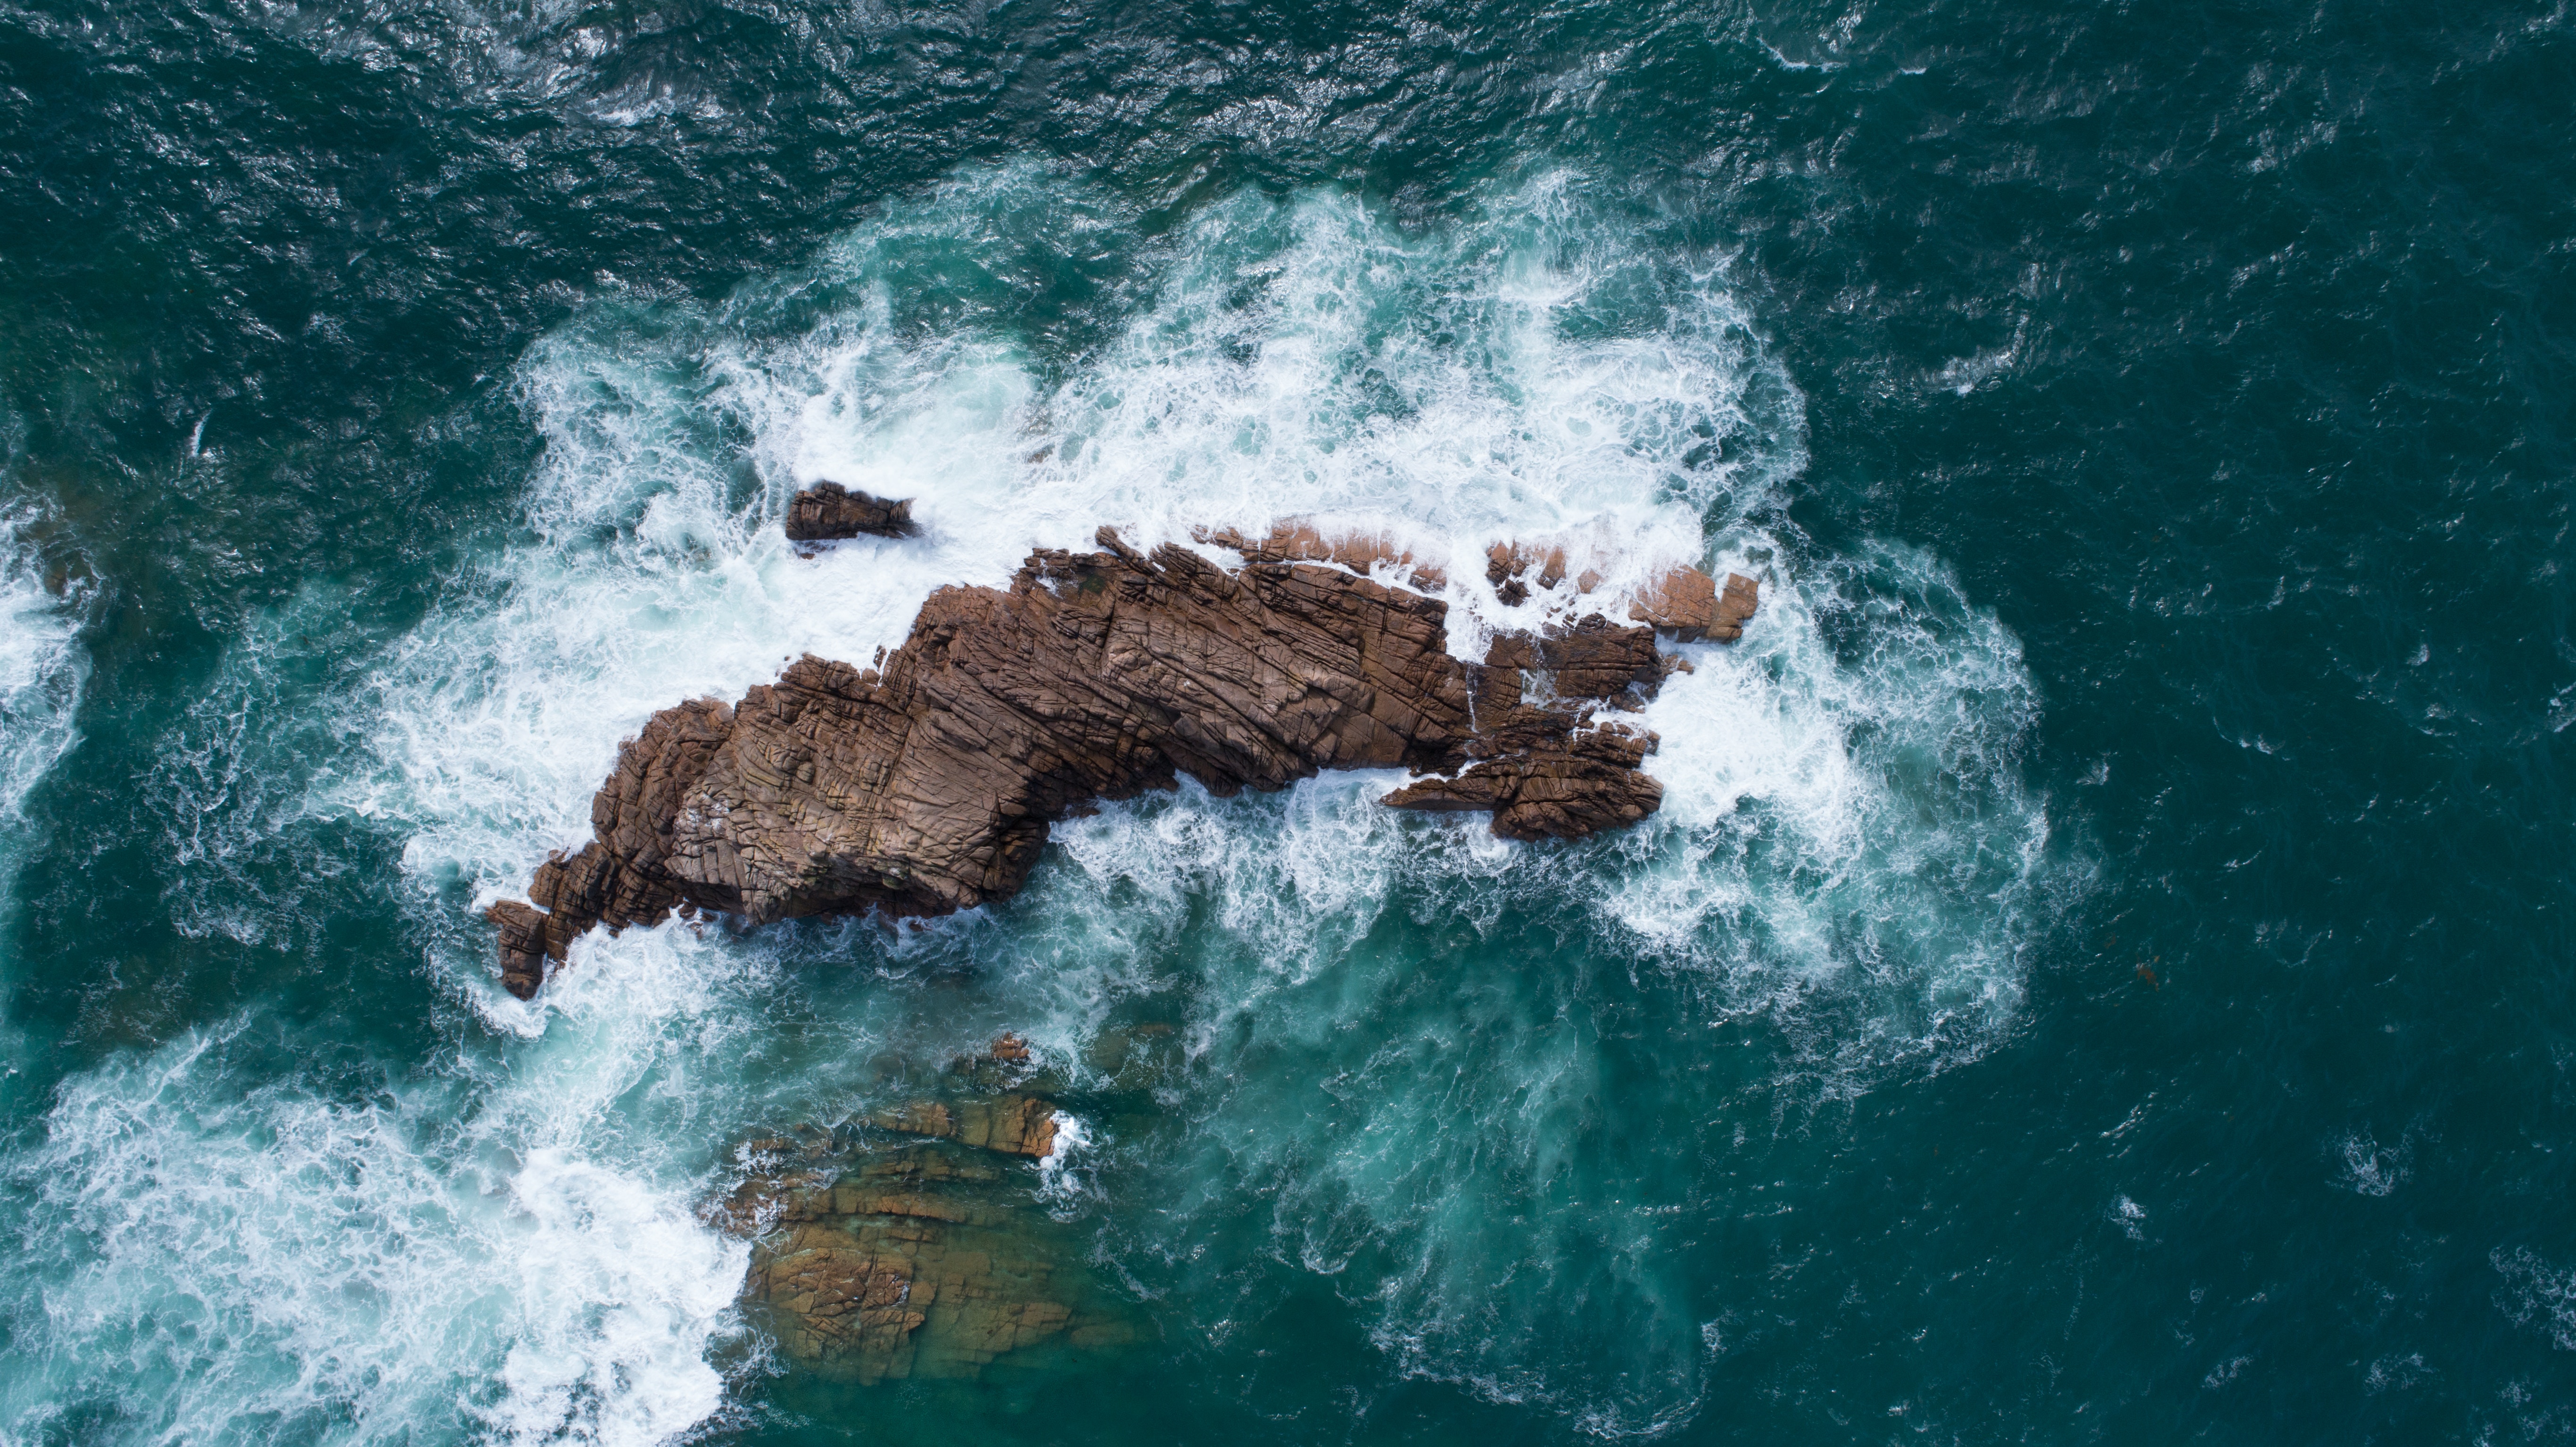
sea, coast, water, rock, ocean, sky, wave, cliff, terrain, cape, wind wave, coastal and oceanic landforms